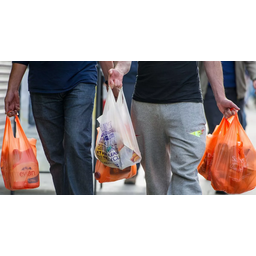
Label: plastic